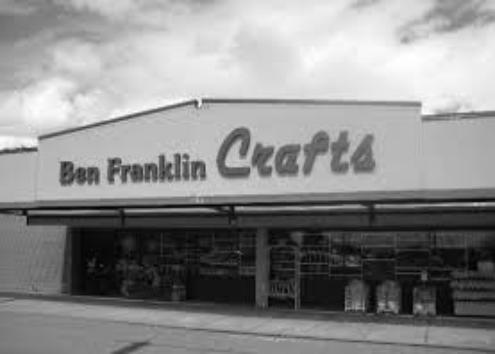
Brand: Ben Franklin Stores
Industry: Necessities